Michael Sims

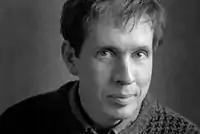
Sims in 2003

Michael Sims (born February 17, 1958, in Crossville, TN) is an American nonfiction writer. His books include "Darwin's Orchestra" (1997), "Adam's Navel" (2003), "Apollo's Fire" (2007), "In the Womb: Animals" (2009), and "The Story of Charlotte's Web" (2011). He is also an anthologist, and has edited of several volumes of Victorian and Edwardian fiction and poetry.